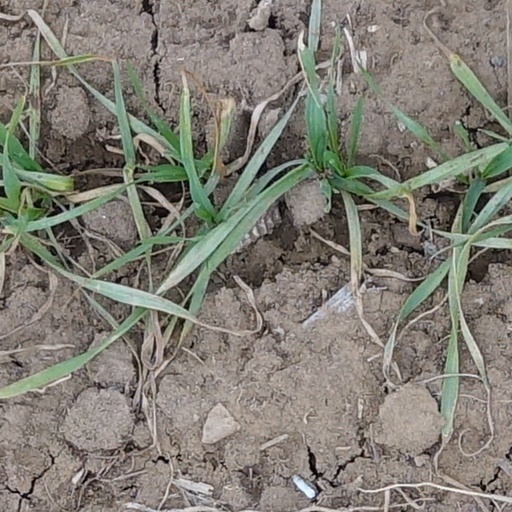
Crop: wheat